Serbia in the Middle Ages

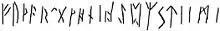
The futhark found in Breza, Bosnia

As mirrored by modern laws, the crime was divided into individual and organized one. Criminal of the first kind was called "tat" (thief; "tatba", robbery), while the latter would be "gusar" (pirate, marauder). The "gusars" were considered bandits, who also loot and plunder public goods, rather than just private ones, and their crime was called "najezda" or "grabež" (raid or plunder, respectively). The horses used in the raid ("najezdni konji", raid horses) were taken from the gang and divided in two: half for the state (that is, emperor) and half for the victim of the crime. As horse was an expensive commodity in medieval Serbia, it was used as a currency for damage payments. The plunderers themselves were hanged upside down. The state considered organized crime much more threatening to society. As the horses were expensive, regular thieves could rarely organize themselves to conduct horse raids, so the concern came from the acts of the noblemen, who had resources. They would often plunder the population and take lands that were not theirs and not given to them by the emperor. The ruler didn't want to allow them to control more assets than he gave them, or to let them form their own private armies. In accordance with this, the punishments for these crimes became harsher in time, including the death penalty as the later amendments to the code recognized the crime as being premeditated. The code was specifically forbidding the noblemen to plunder their own villagers, which was a common thing at one point.